USS Hermitage (LSD-34)

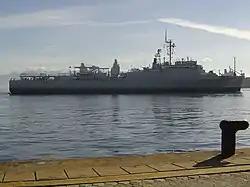
"Ceará" arrives at Rio de Janeiro after her first sealift voyage to Port-au-Prince

During her Brazilian Navy service, "Ceará" undertook sealift missions to transport Brazilian Army and Marine Corps vehicles and supplies between Port-au-Prince and Rio de Janeiro in support of Brazil's MINUSTAH contingent. In the "Comissão Haiti XXI" voyage in April 2015, the ship suffered 'engine problems' that left her adrift 500 nautical miles away from Belém, off the coast of French Guiana. The ship was eventually towed back to the port of Belém for repairs and her original mission was completed by the "Navio de Desembarque de Carros de Combate" (Landing Ship, Tank) NDCC Almirante Saboia. While in port, a small scale fire erupted in one of the vessel's habitable compartments, causing no casualties and no significant damage. The ship left Belém on 1 August 2015, arriving in Rio de Janeiro by 27 August.